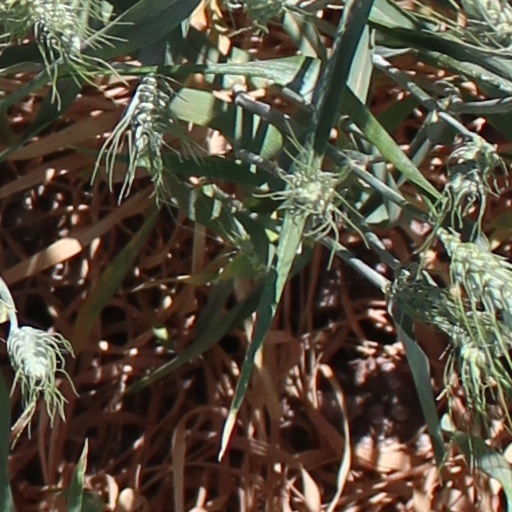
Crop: wheat